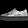
Label: Sneaker